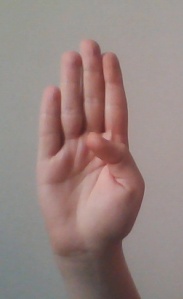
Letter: kaaf